Athens Metro rolling stock

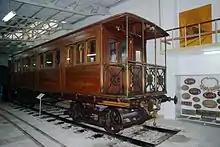
The "Royal Saloon" (1888)

Athens & Piraeus Railway, in common with most railways of the steam era, had its own rolling stock heavy maintenance works, located next to Piraeus station. In 1926 this became property of E.I.S. In addition to maintenance, repair and rebuilding, Piraeus works constructed a significant number of railway cars, mostly between 1880 and 1960. The most significant projects were the construction of 12 electric rail cars in 1923 and the rebuilding of rolling stock destroyed by allied bombing in 1944. Another noteworthy project was the construction of a small number of electric trams, based on a Dick Kerr model (1939).